Faunus

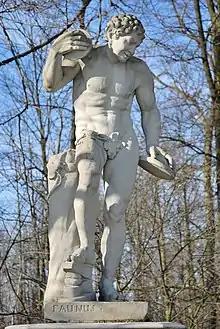
Statue of Faunus at Schloss Nordkirchen

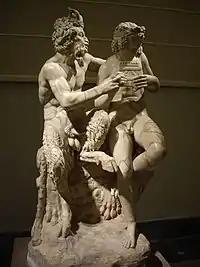
Faunus and Daphnis practising the Pan flute (Roman copy of Greek original).

In ancient Roman religion and myth, Faunus was the rustic god of the forest, plains and fields; when he made cattle fertile, he was called Inuus. He came to be equated in literature with the Greek god Pan, after which Romans depicted him as a horned god.